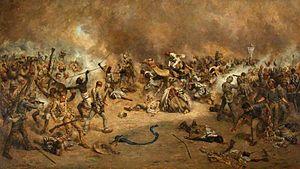
La bataille de Tofrek (22 mars 1885 - guerre des Mahdistes). Huile sur toile. The Rifles Berkshire and Wiltshire Museum.
La bataille de Tofrek est livrée le 22 mars 1885 pendant la guerre des Mahdistes au Soudan.